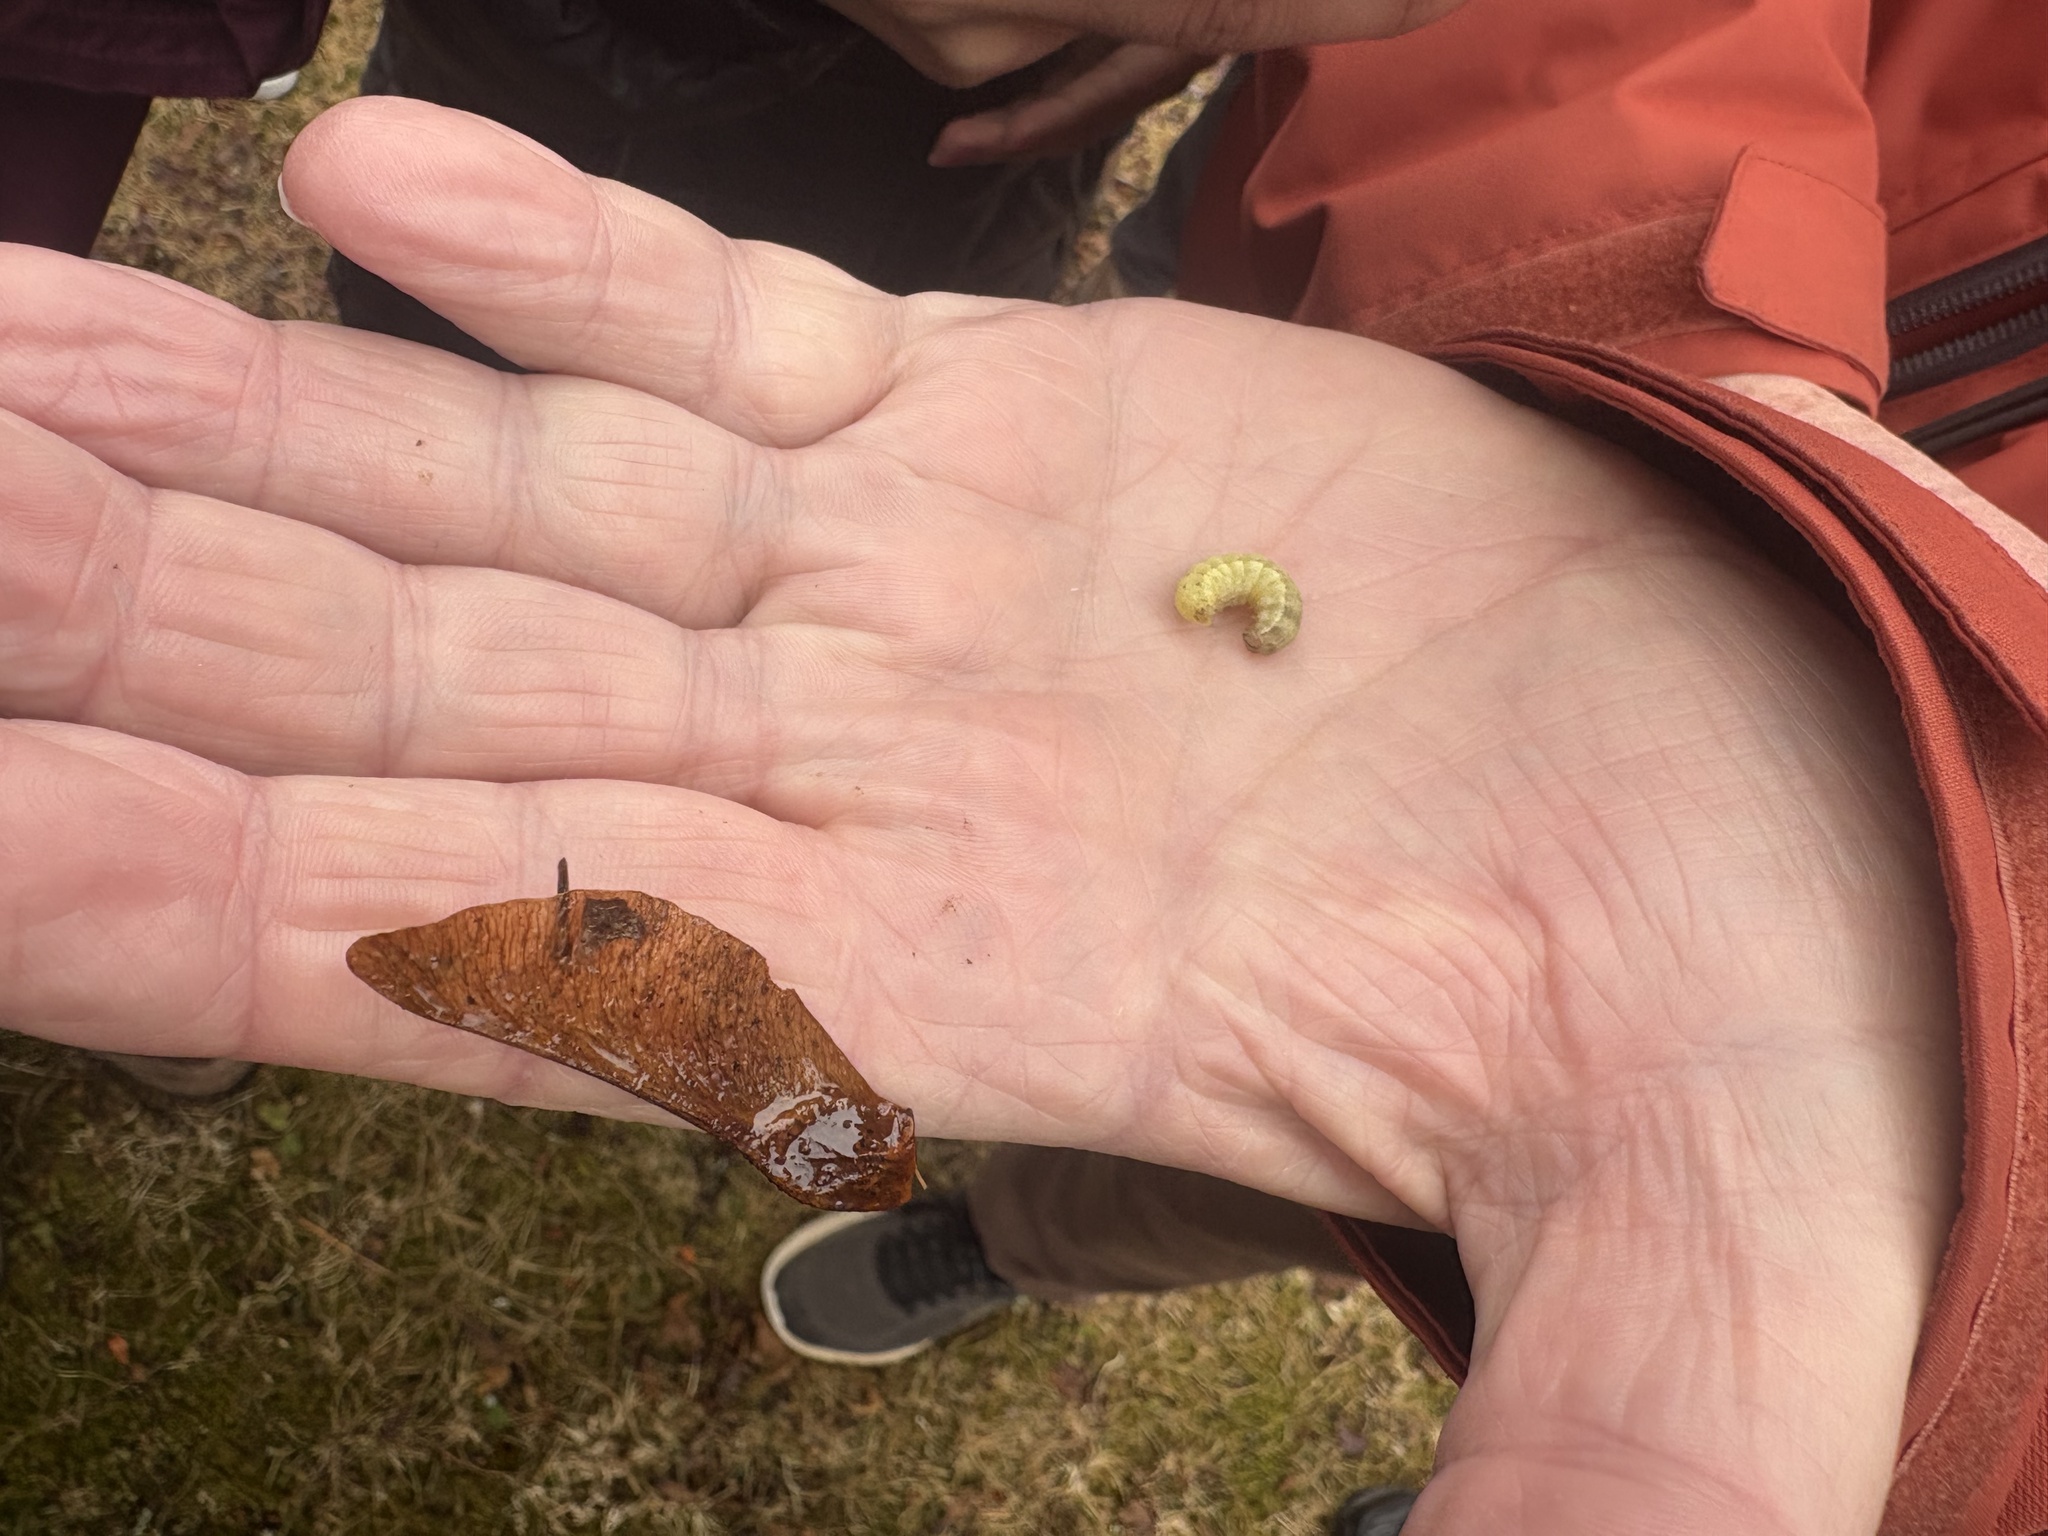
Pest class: cutworms